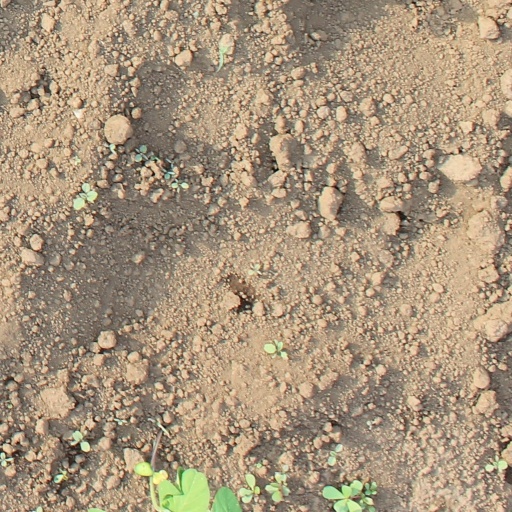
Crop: soybean